Sky position (RA, Dec in degrees): 211.986, 3.04
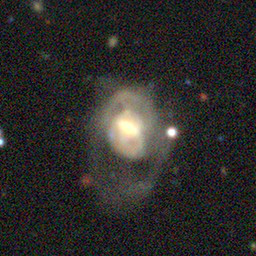
Galaxy morphology: Disturbed Galaxies